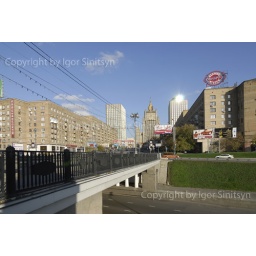
A view of Borodinsky bridge and building of Russian foreign ministry in Moscow